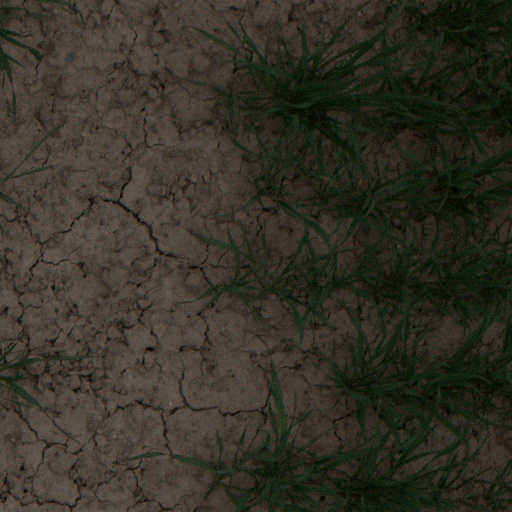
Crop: wheat